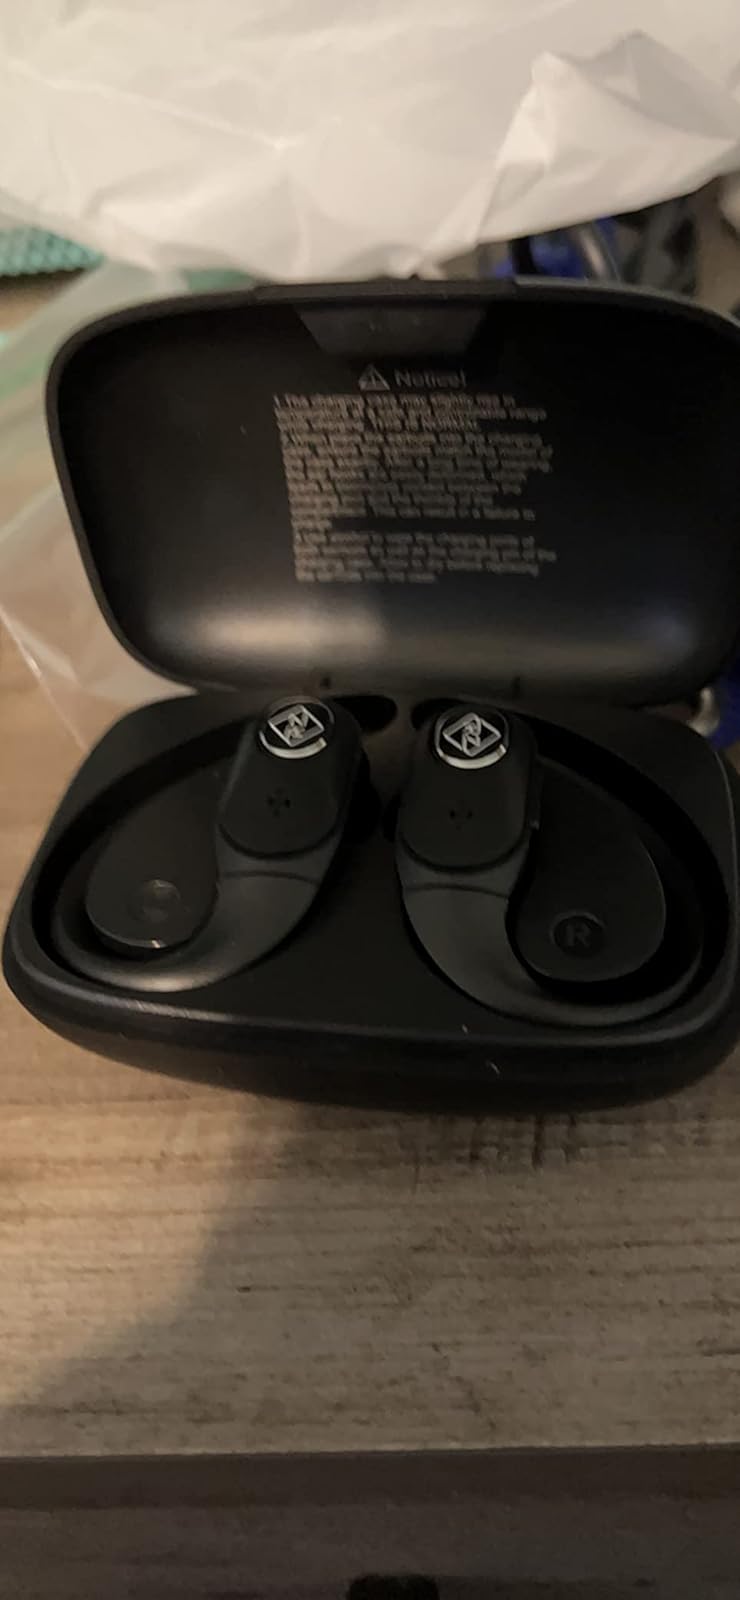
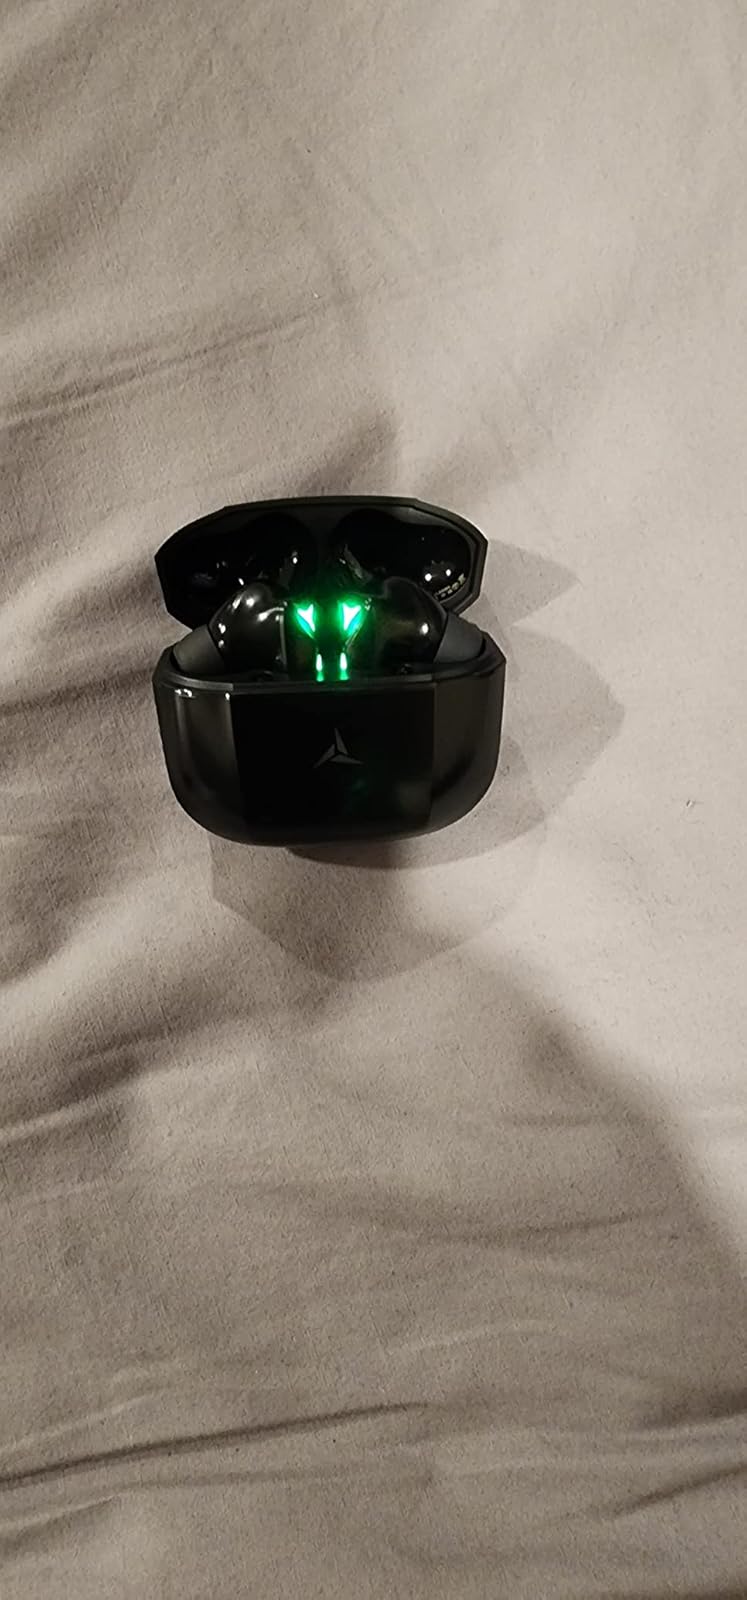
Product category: earbuds
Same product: no